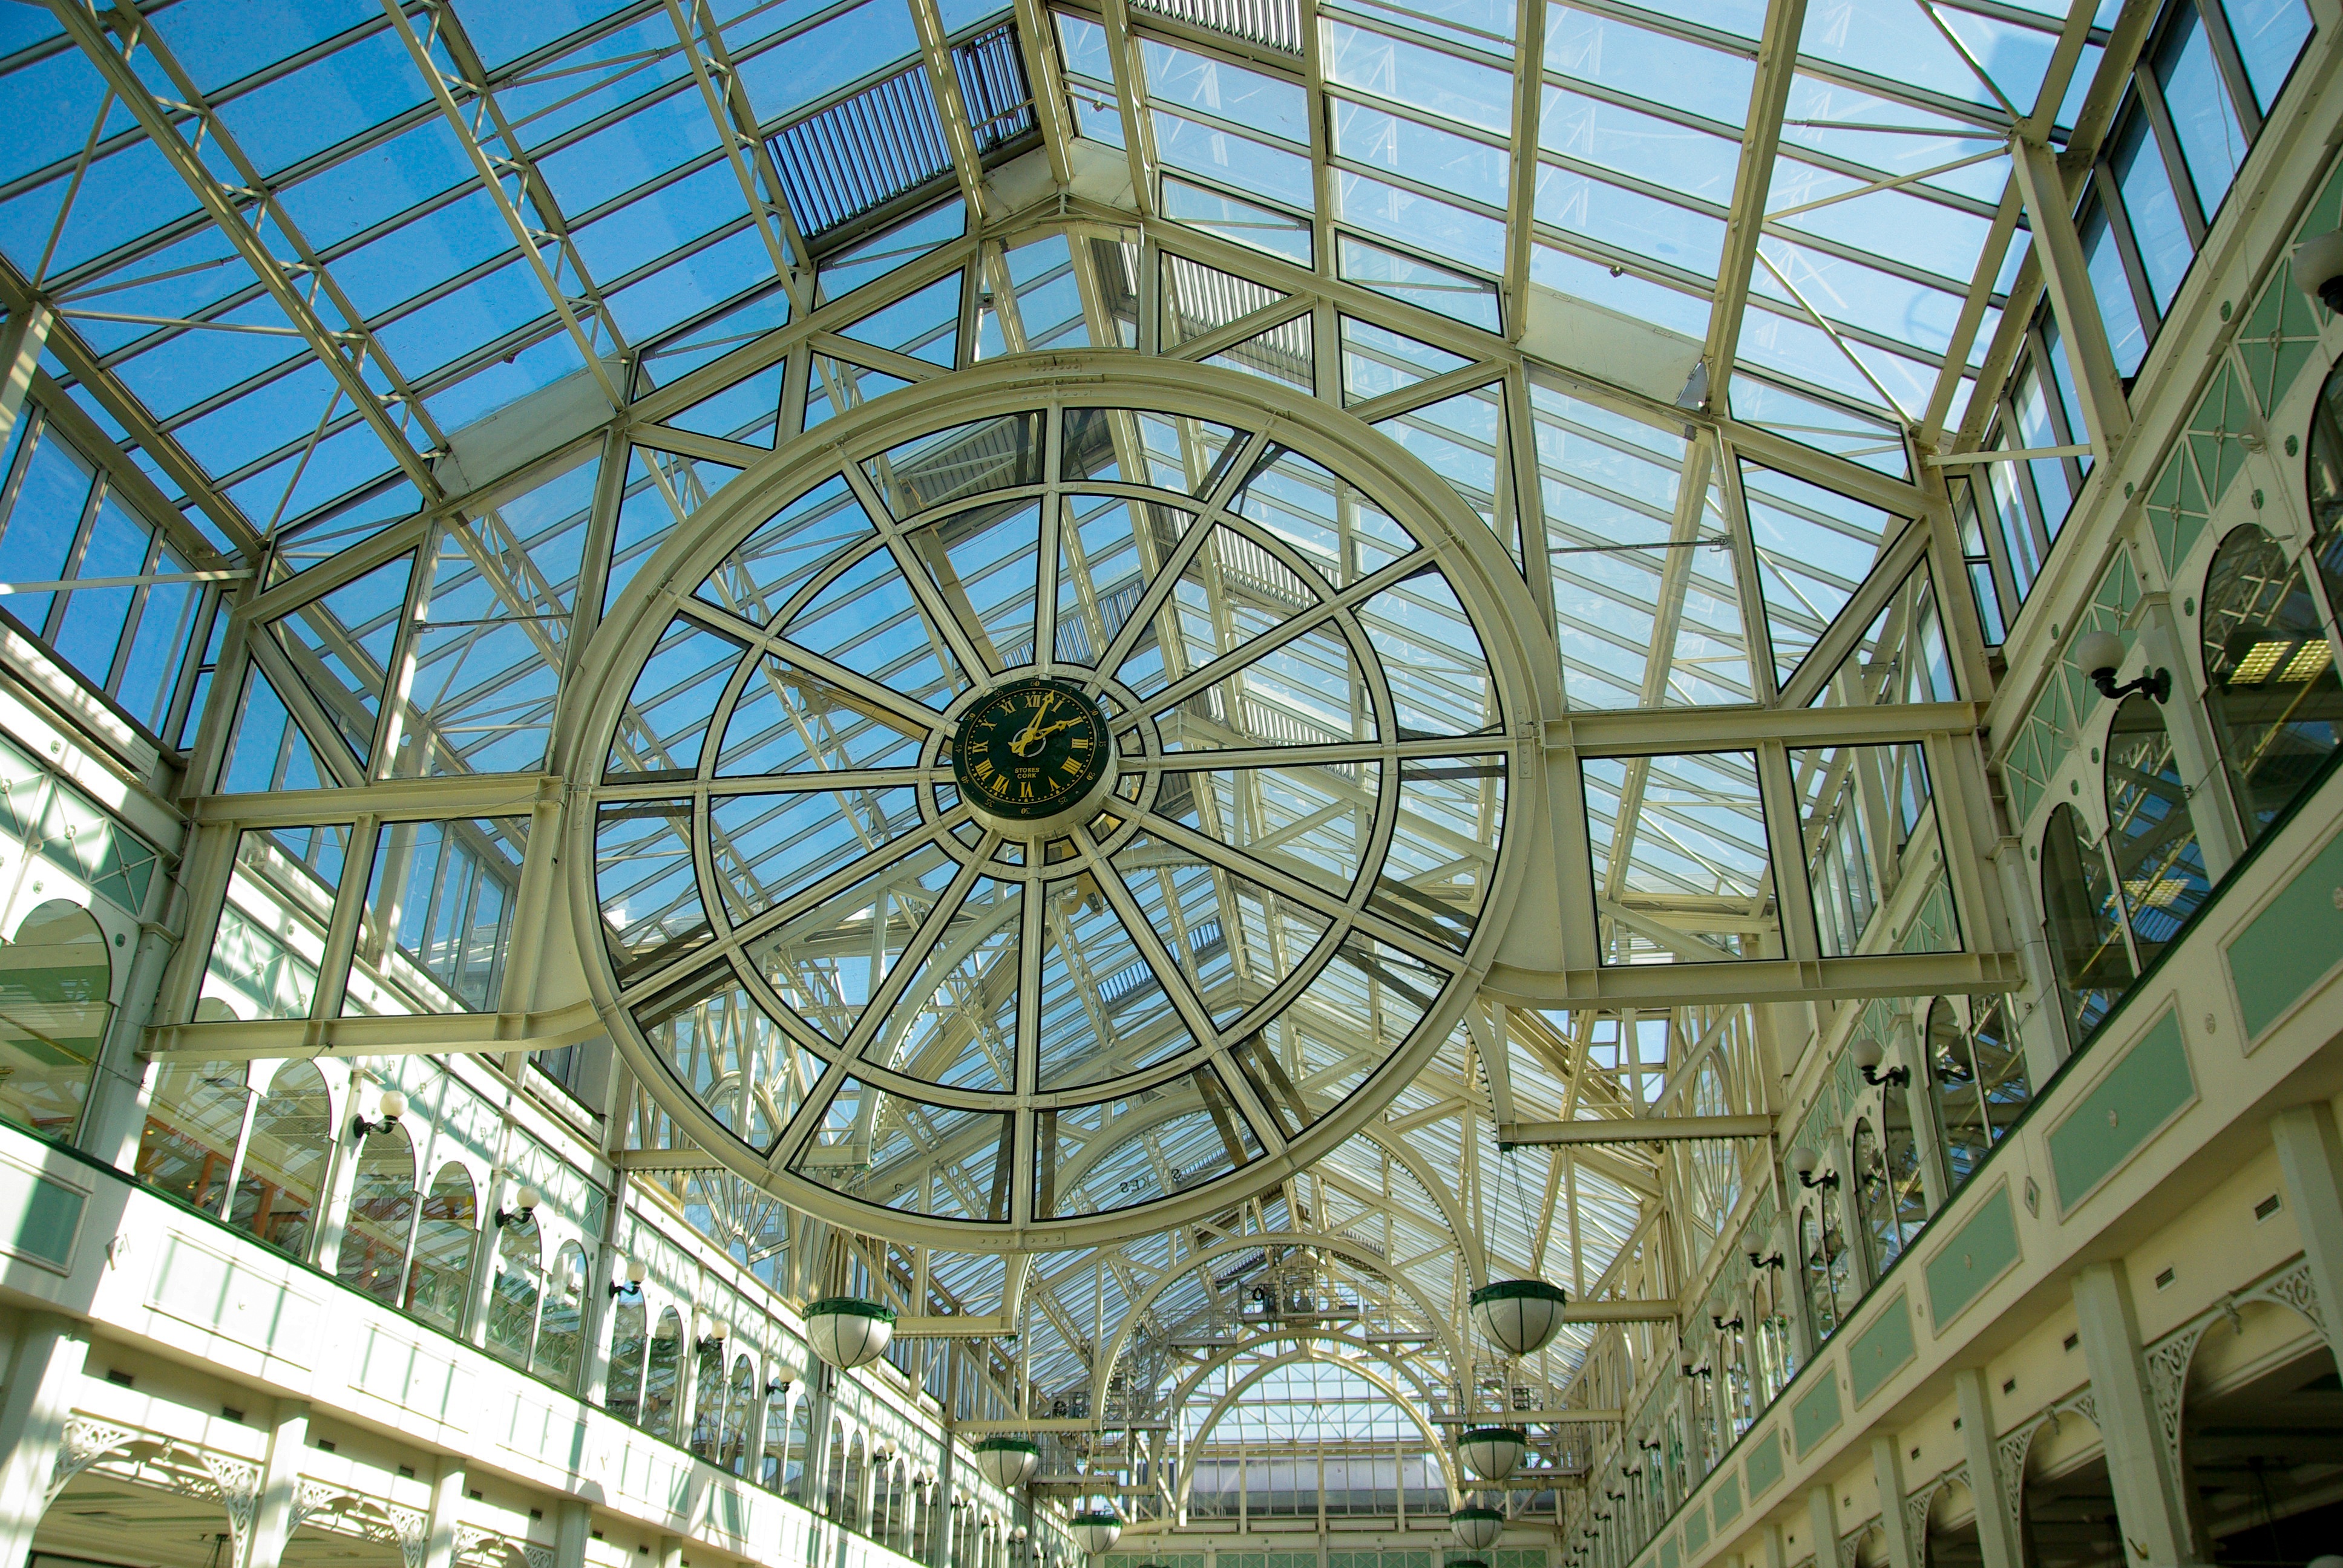
architecture, structure, building, canopy, hall, facade, factory, pendulum, symmetry, tourist attraction, dome, shopping centre, dublin, daylighting, outdoor structure